Climate emergency declarations in Australia

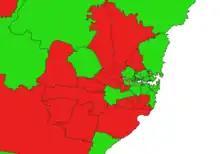
Climate Emergencies Declared by Metropolitan Local Government Areas

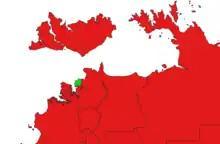
Climate Emergency Declared by Darwin City Council

Only one local government jurisdiction in the Northern Territory has declared a climate emergency, and that is the City of Darwin.